Frances Rings

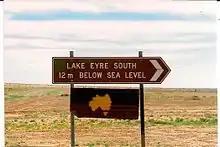
Lake Eyre Sign Post

In 1992, Rings graduated from NAISDA. she performed in her graduation performance where Stephen Page, artistic director of the Bangarra Dance Theatre, saw her, and invited her to join Bangarra. In 1993, Rings joined Bangarra to develop her skills as a choreographer. She also performed in Page's production of "Praying Mantis Dreaming", "Ninni", and "Ochres". She became the first choreographic Artist in Residence for Bangarra. In 1995, Rings went to New York on an Australia Council grant, to study at the Alvin Ailey American Dance Theater for three months.